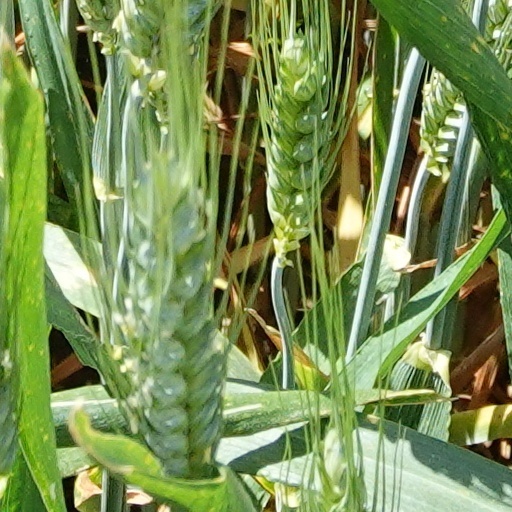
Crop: wheat